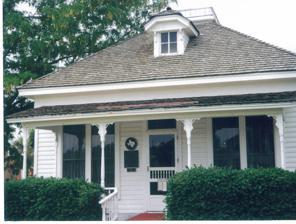
Building: Carson County Square House Museum
Country: United States of America
Year built: 1887
Historic house in Texas, United States This article is about a museum in Carson County, Texas. For other uses, see Square House Museum . Carson County Square House Museum Square House Museum Carson County Square House Museum Location within Texas Show map of Texas Carson County Square House Museum Carson County Square House Museum (the United States) Show map of the United States Established 1967 Location Elsie St. ( SH 207 ) and Fifth St. Panhandle , Texas Coordinates 35°20′44″N 101°22′50″W / 35.34556°N 101.38056°W / 35.34556; -101.38056 Website Square House Museum Carson County Square House Museum U.S. National Register of Historic Places Recorded Texas Historic Landmark Area 0.3 acres (0.12 ha) Built 1887 ( 1887 ) NRHP reference No. 73001961 RTHL No. 5023 Significant dates Added to NRHP March 7, 1973 Designated RTHL 1966 The Carson County Square House Museum is located at the intersection of Texas State Highway 207 and Fifth Street in the city of Panhandle , in the county of Carson , in the U.S. state of Texas . The structure is a Recorded Texas Historic Landmark , and is on the National Register of Historic Places listings in Carson County, Texas . It is the oldest house in the city. Museum This white frame house was built in the late 1880s as a residence for a representative of the Southern Kansas Railway. Lumber to build the home was shipped in from Kansas . It is considered the oldest residence in the city of Panhandle. After a series of several owners, the house became the home of future sheriff Oscar L. Thorp in 1920, and remained a private residence until 1965. On that date, the structure was moved to its current location and restored as a museum. Atchison, Topeka and Santa Fe Railroad , since Burlington Northern Santa Fe Opening with only the square house in 1967,  the complex eventually expanded to include multiple structures. In 1966, the house was designated a Recorded Texas Historic Landmark . The museum was placed on the National Register of Historic Places listings in Carson County, Texas in 1973. Pioneer dugout Over 10,000 indoor and outdoor artifacts are on display. Sculpture is on display, as is art by local indigenous tribes. Other structures and exhibits include a train caboose, a windmill, a barn, a dugout shelter and art galleries, all focused on local history and current events Since 1999, Square House Museum has sponsored Line Camp program for young people, two weeks of educational and artistic actives for children ages 7–12. The museum is entirely funded by Carson County and voluntary donations from the public. It is a member of the Texas Association of Museums. See also National Register of Historic Places portal Texas portal National Register of Historic Places listings in Carson County, Texas Recorded Texas Historic Landmarks in Carson County List of museums in the Texas Panhandle References